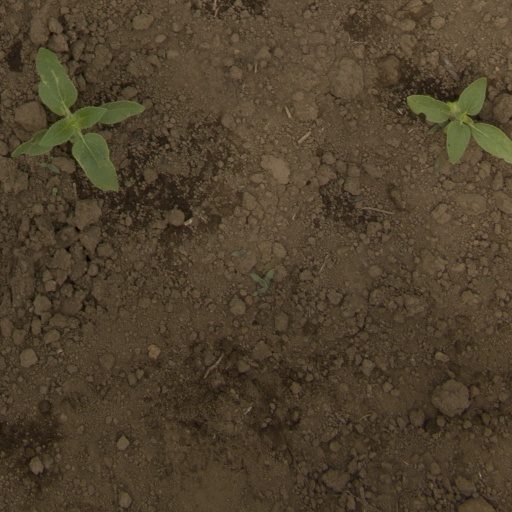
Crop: Jerusalem artichoke